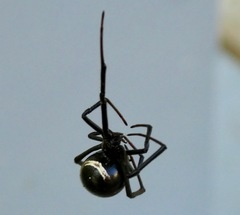
Species: Lactrodectus_hesperus